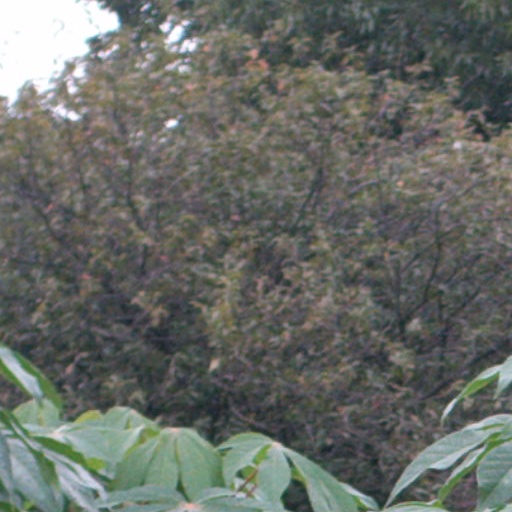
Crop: cassava